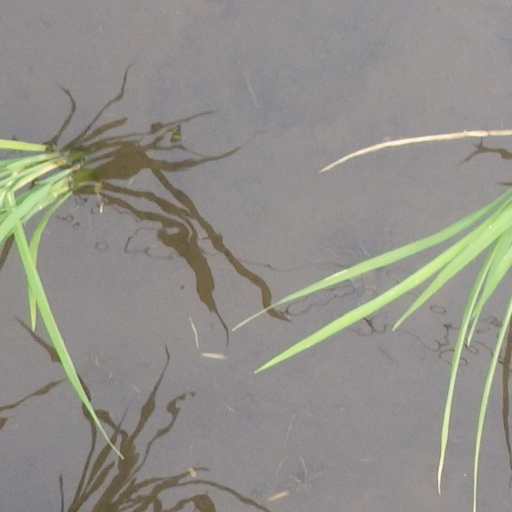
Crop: rice